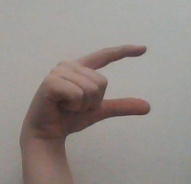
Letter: dal